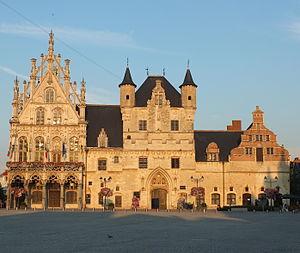
Hôtel de ville de Malines, Flandres, Belgique.